Bourail

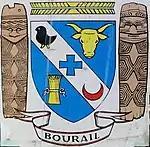
Coat of Arms of Bourail

Most young people from Bourail continue their studies in Nouméa. To mitigate this requirement, the town has seen several more schools built. There are about 2,000 children attending schools up to high school level, but there is no university.